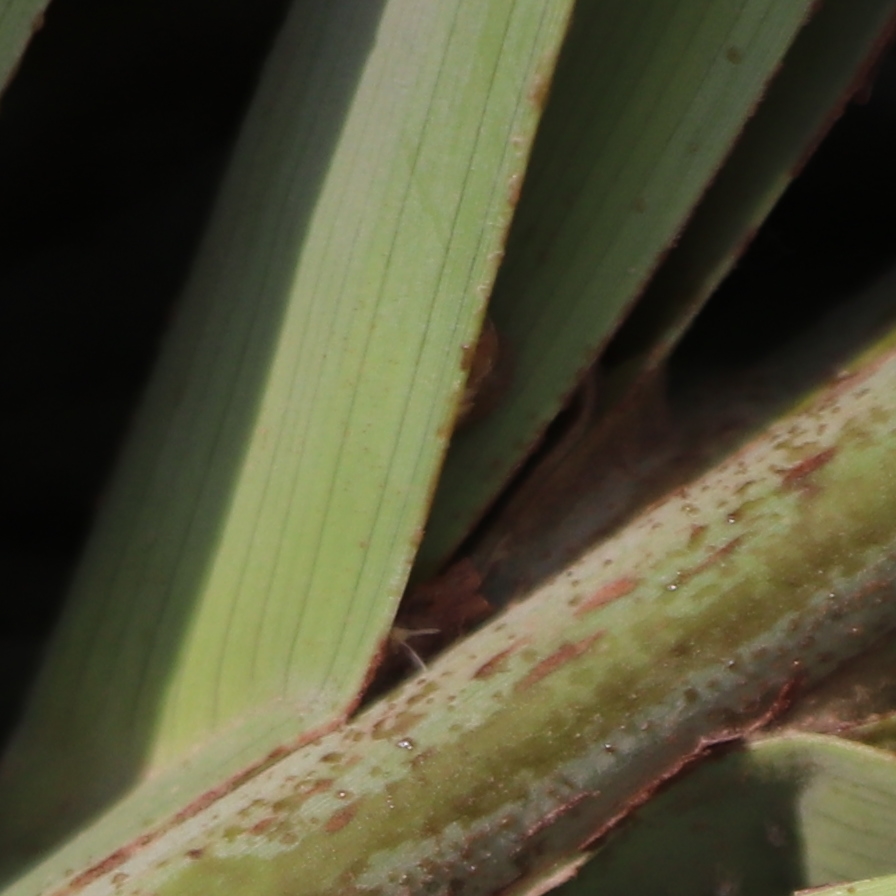
Label: Honey